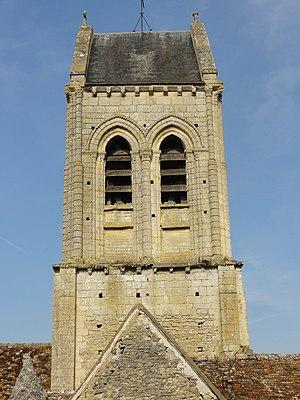
Église Saint-Léger de Delincourt - voir titre.
L'église Saint-Léger est une église catholique paroissiale située à Delincourt, dans l'Oise, en France. Elle remplace un édifice plus ancien, mais sa nef remonte néanmoins aussi loin que la fin du XIᵉ ou le début XIIᵉ siècle. Des remaniements au XVIIIᵉ siècle lui ont enlevé son authenticité, et les arcades de l'exceptionnel porche du début du XIIIᵉ siècle ont alors été bouchées. Les parties orientales conservent tout leur intérêt, et sont d'une architecture recherchée. Elles ont été bâties par le chapitre de la collégiale royale Saint-Mellon de Pontoise, qui fut le collateur de la cure sous l'Ancien Régime. Le transept et le chœur sont de style gothique primitif, mais leurs voûtes d'ogives et leurs chapiteaux particulièrement remarquables évoquent le style roman tardif. Ils datent du troisième quart du XIIᵉ siècle. Le clocher en bâtière central, qui s'élève au-dessus de la croisée du transept, n'a été achevé qu'au début du XIIIᵉ siècle, et est plus résolument gothique. Il séduit surtout par ses dimensions très judicieusement définies. Bientôt après son achèvement, l'église a été agrandie par l'adjonction de deux collatéraux au nord et au sud du chœur.